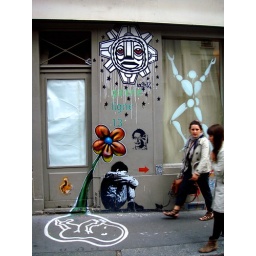
flower street art by nowart+